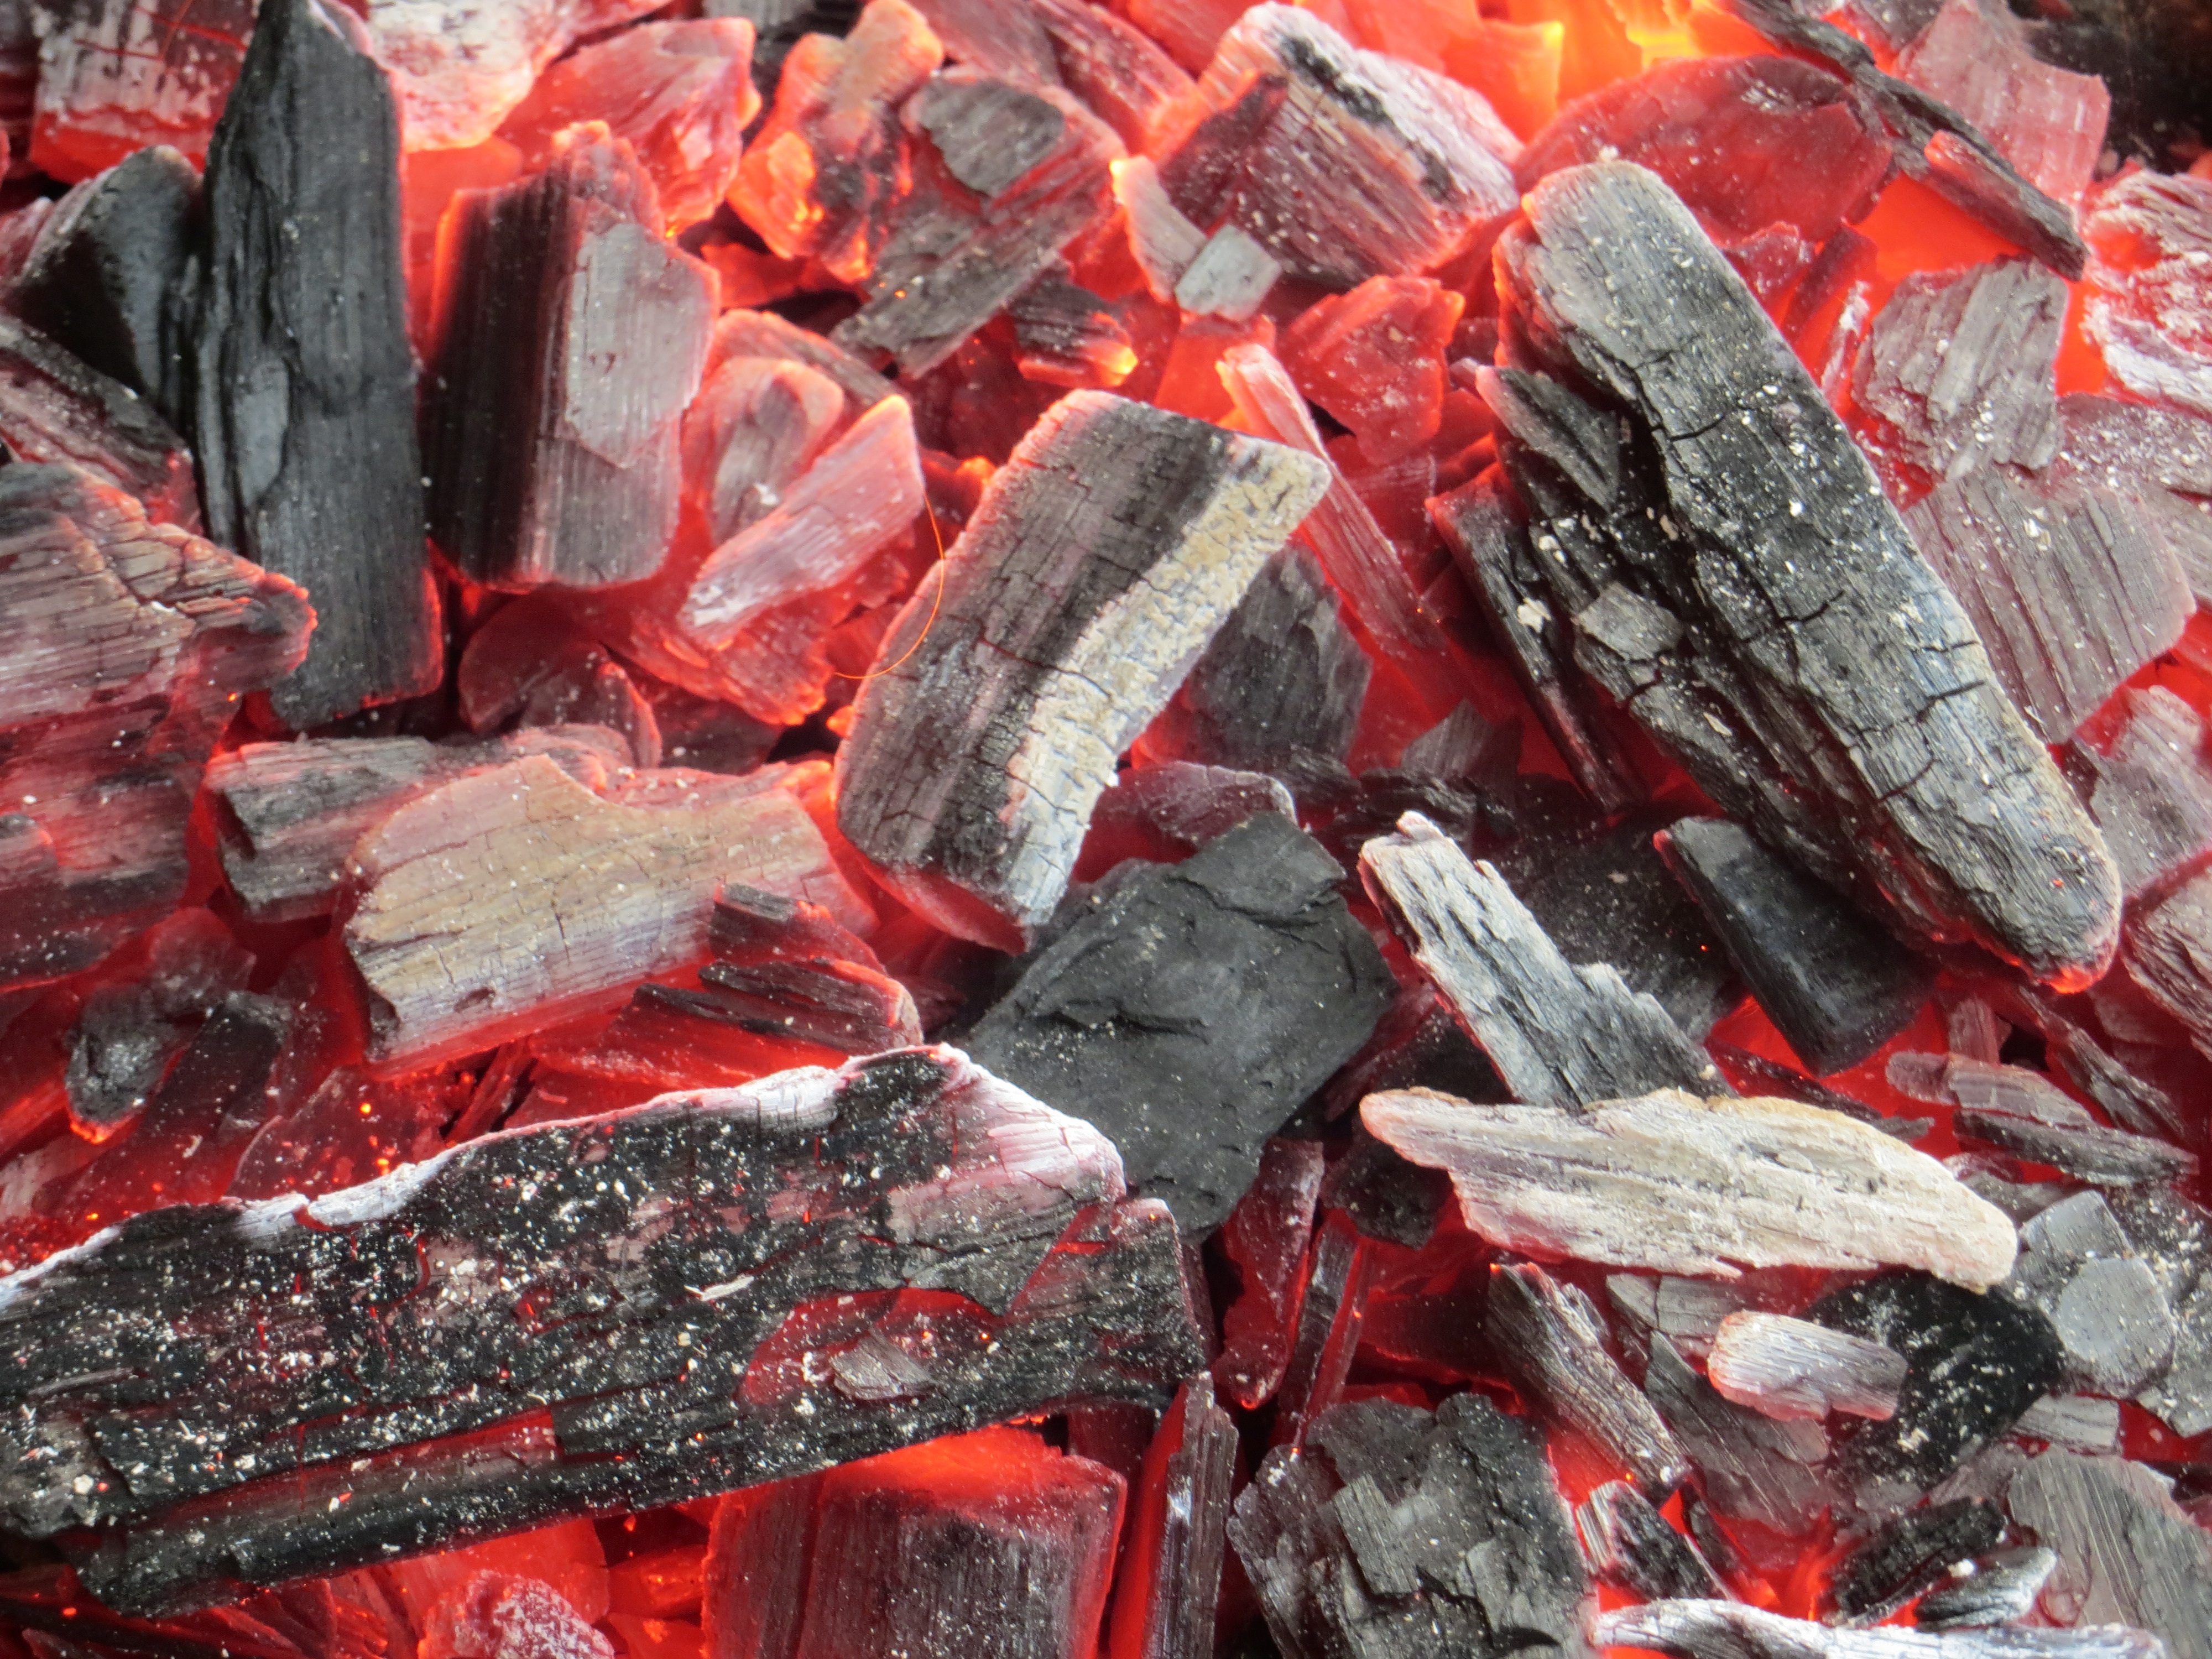
rock, food, red, fire, barbecue, heat, material, grill, burn, charcoal, hot, scrap, carbon, embers, heat wave, geological phenomenon